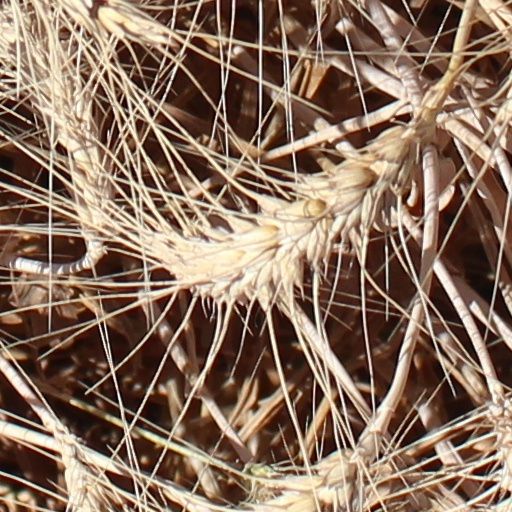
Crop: wheat